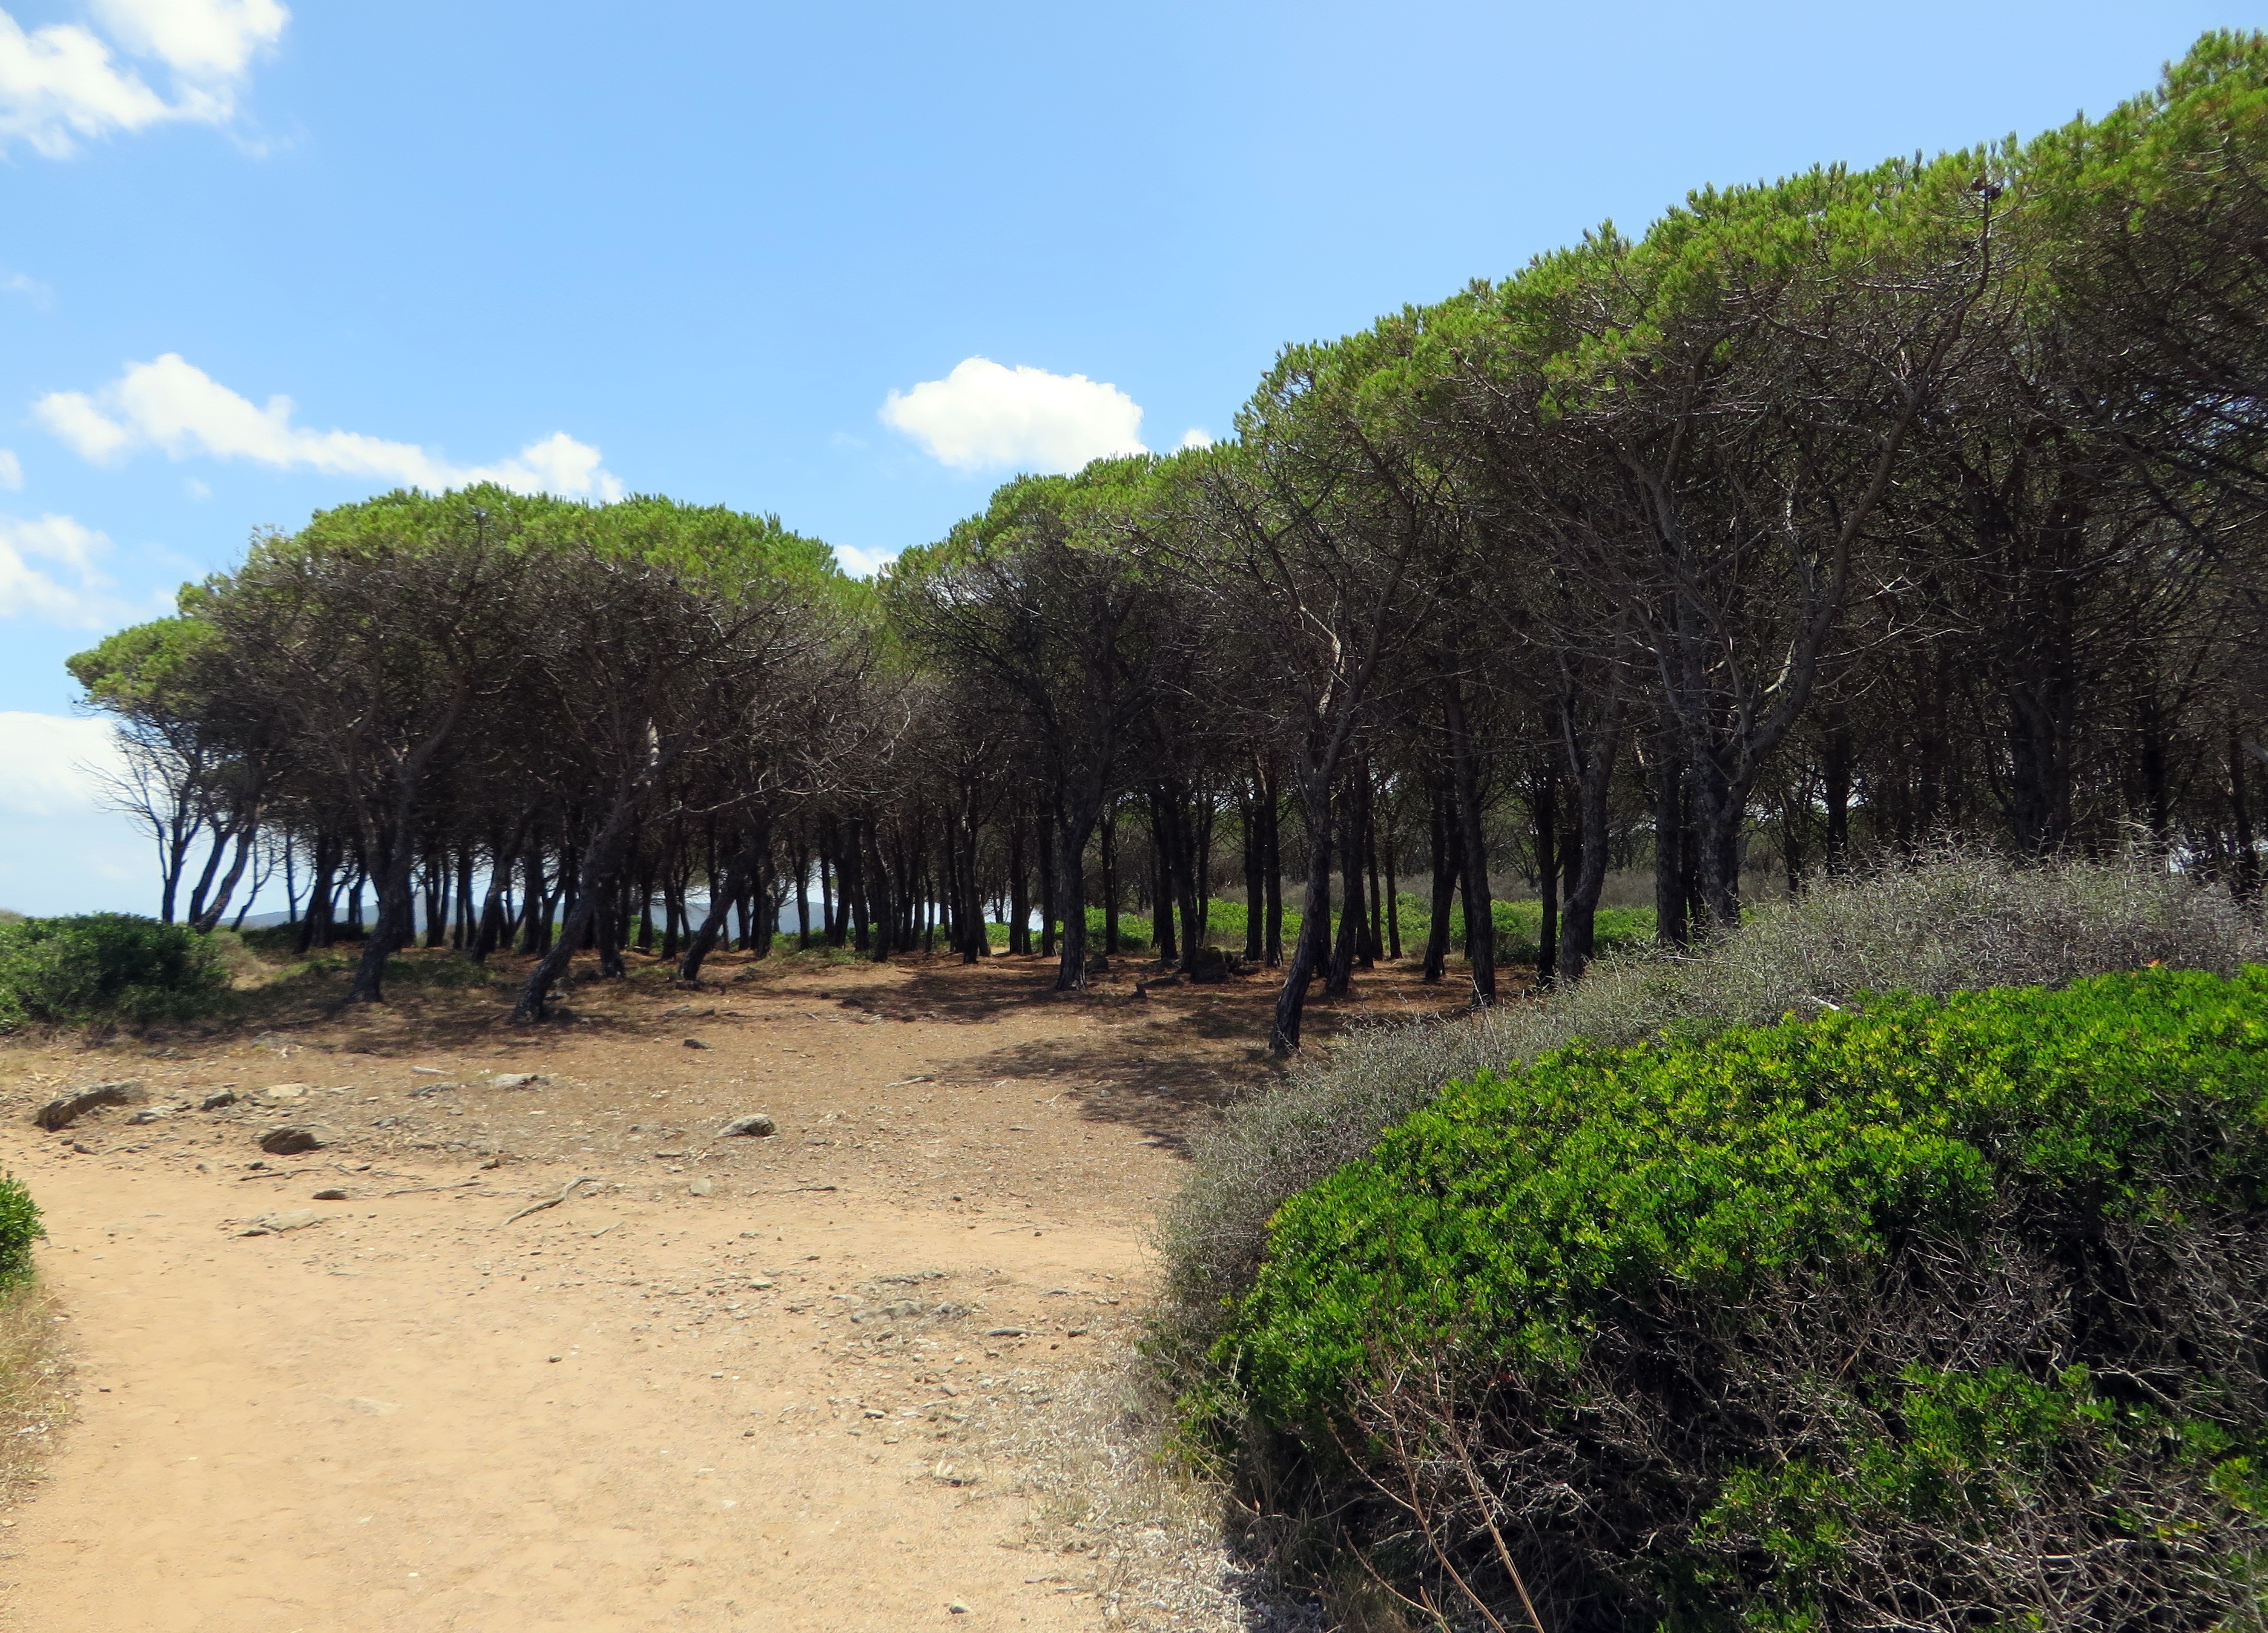
coast, tree, wood, trail, hill, pine, mediterranean, jungle, soil, italy, agriculture, vegetation, plantation, maritime, ecosystem, sardinia, rural area, maritime pine, woody plant, arecales